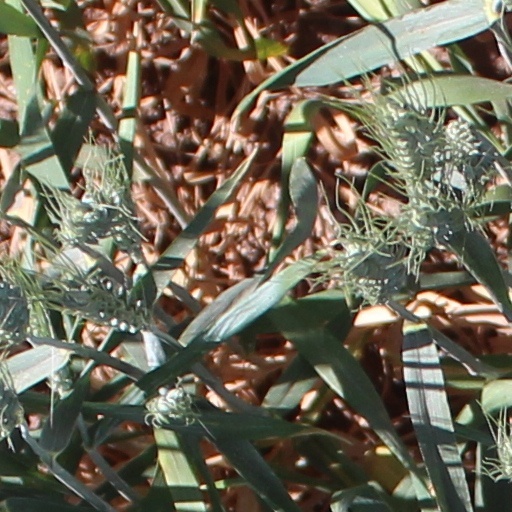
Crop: wheat